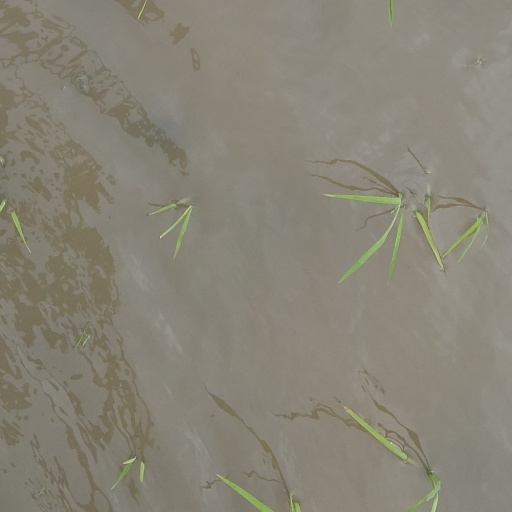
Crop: rice